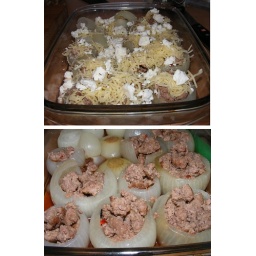
and add multiple cheese ontop, add some onion cooking water and put it in the oven